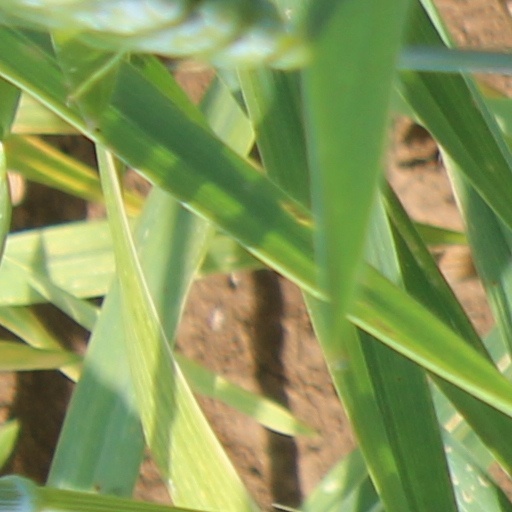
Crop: wheat